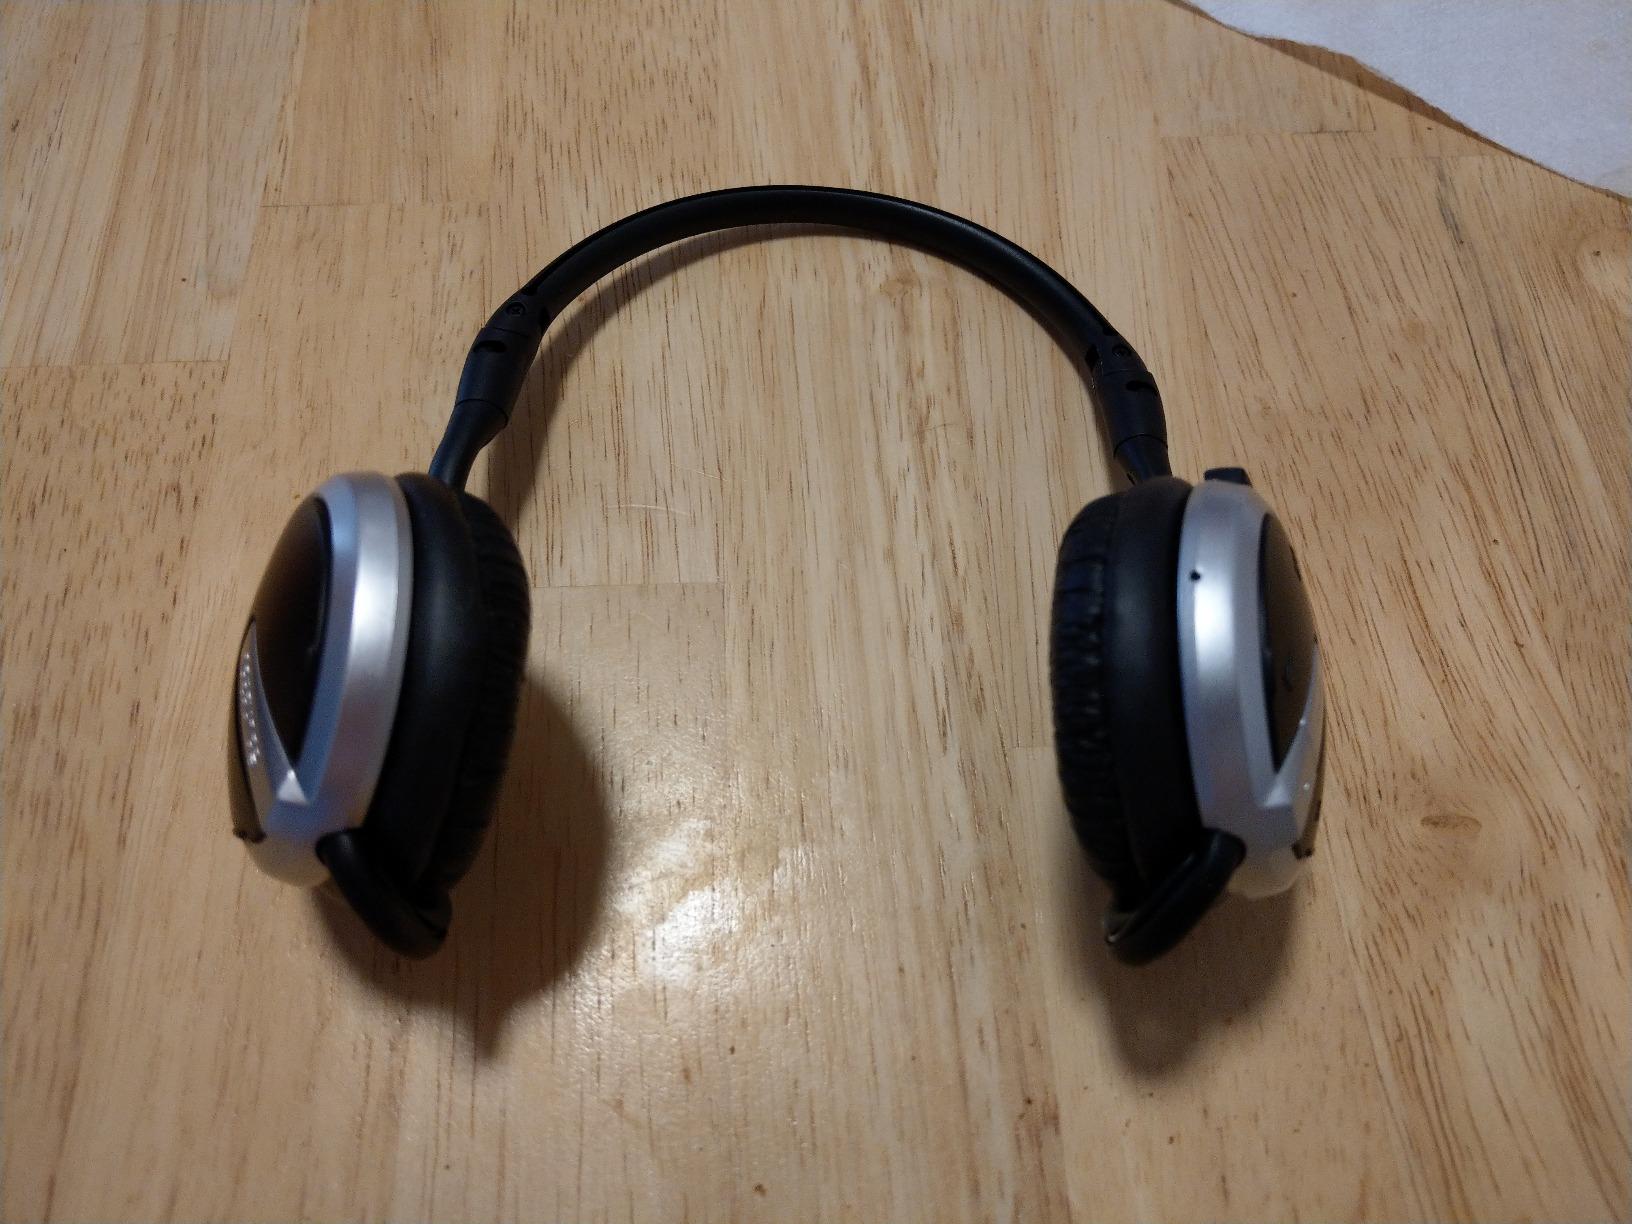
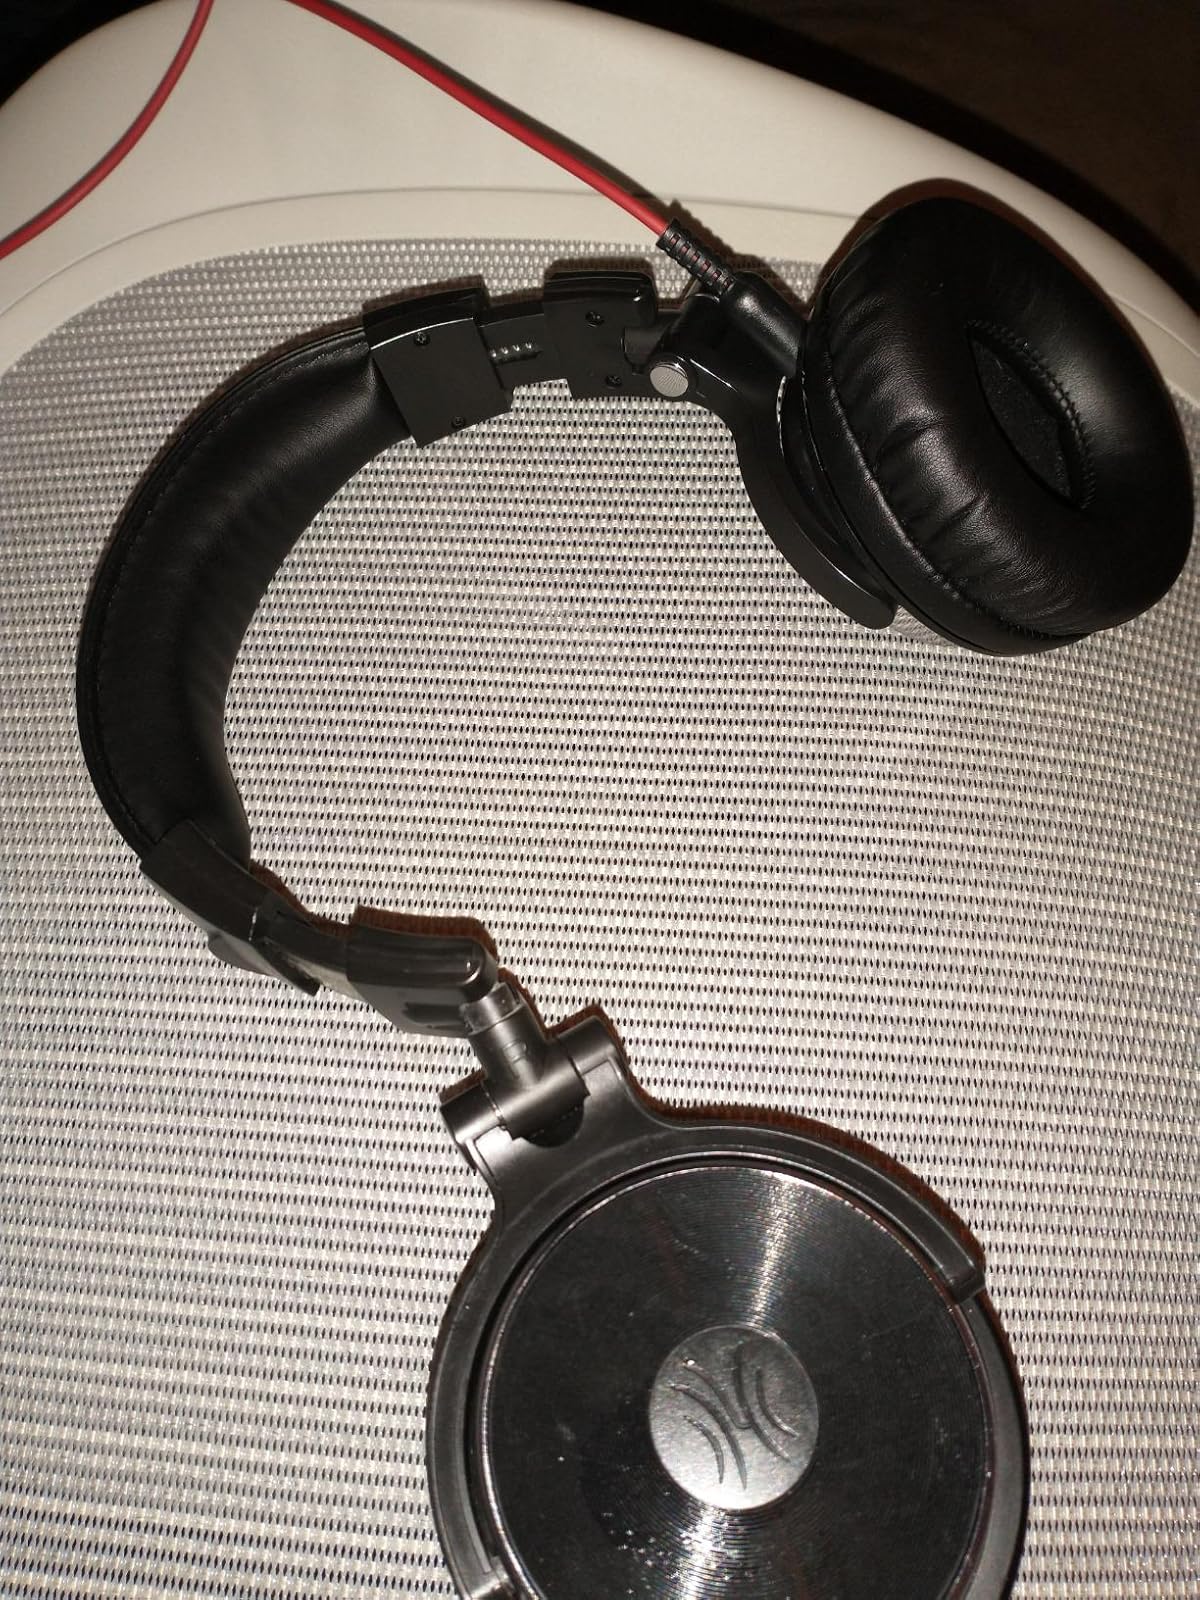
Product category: headphones
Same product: no